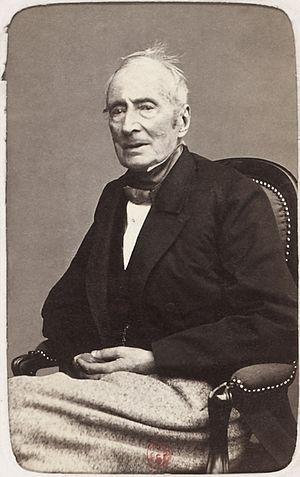
Alphonse de Lamartine (1790-1869)
Alphonse de Lamartine, de son nom complet Alphonse Marie Louis de Prat de Lamartine, né à Mâcon le 21 octobre 1790 et mort à Paris le 28 février 1869 est un poète, romancier, dramaturge français, ainsi qu'une personnalité politique qui participa à la révolution de 1848 et proclama la Deuxième République. Il est l'une des grandes figures du romantisme en France.